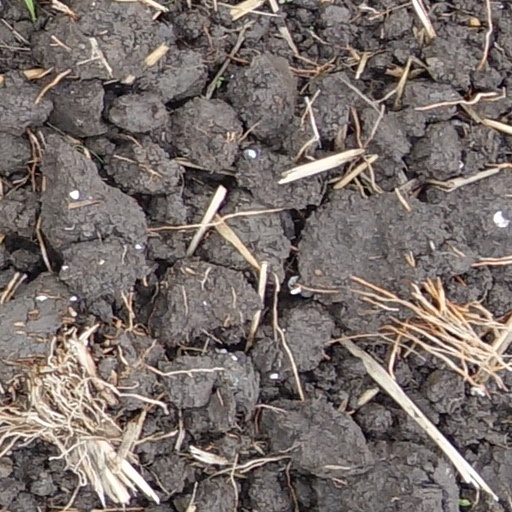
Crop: wheat